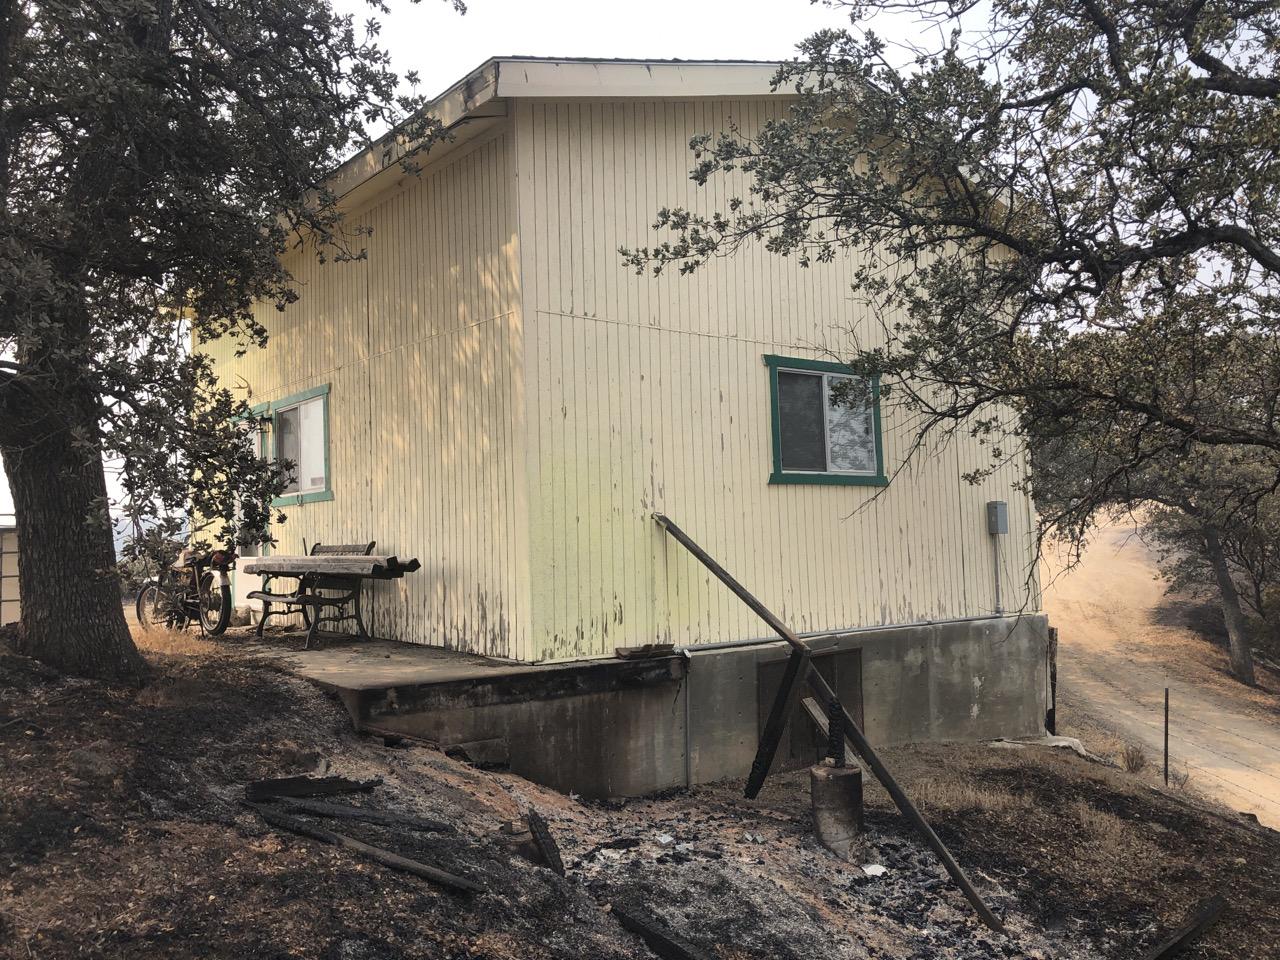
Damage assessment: affected